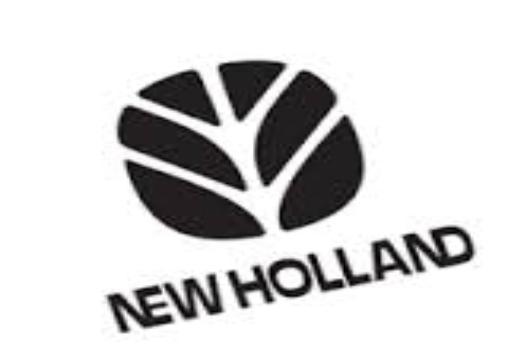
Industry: Others